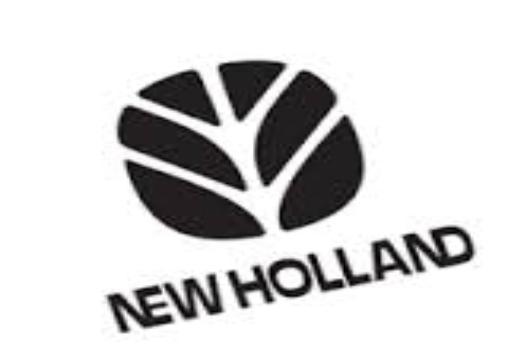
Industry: Others